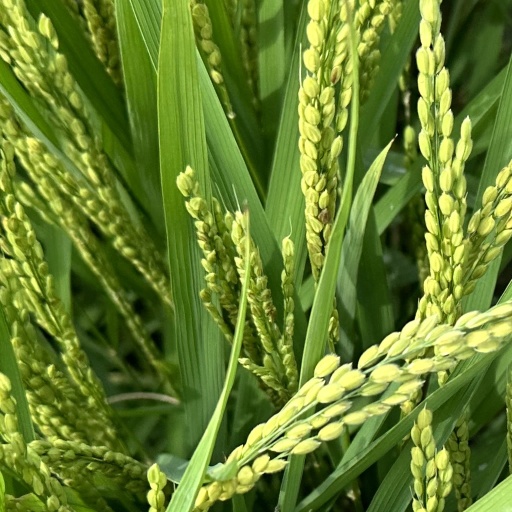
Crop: rice